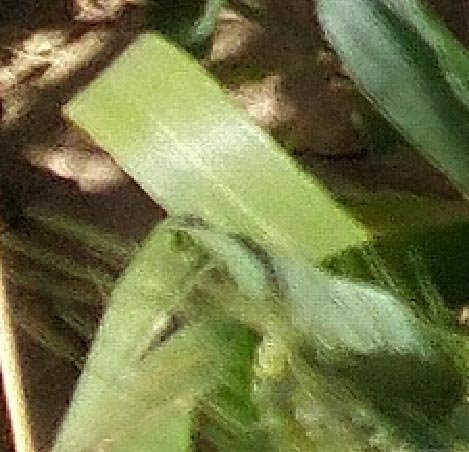
Label: Wheat___Healthy